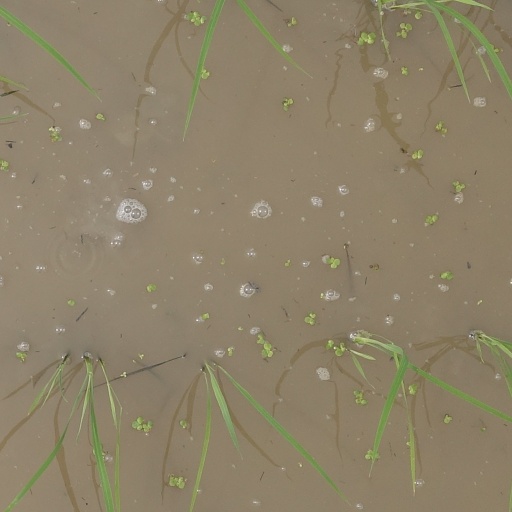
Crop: rice